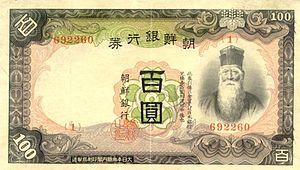
Le yen coréen est la monnaie de la Corée de 1910 à 1945 durant l'occupation japonaise. Il était l'équivalent du yen japonais et comprenait des billets et des pièces japonaises spécialement émis pour la Corée. Un yen était divisé en 100 sen. Il remplaçait le won coréen. Il fut ensuite remplacé par le won sud-coréen en Corée du Sud et le won nord-coréen en Corée du Nord.